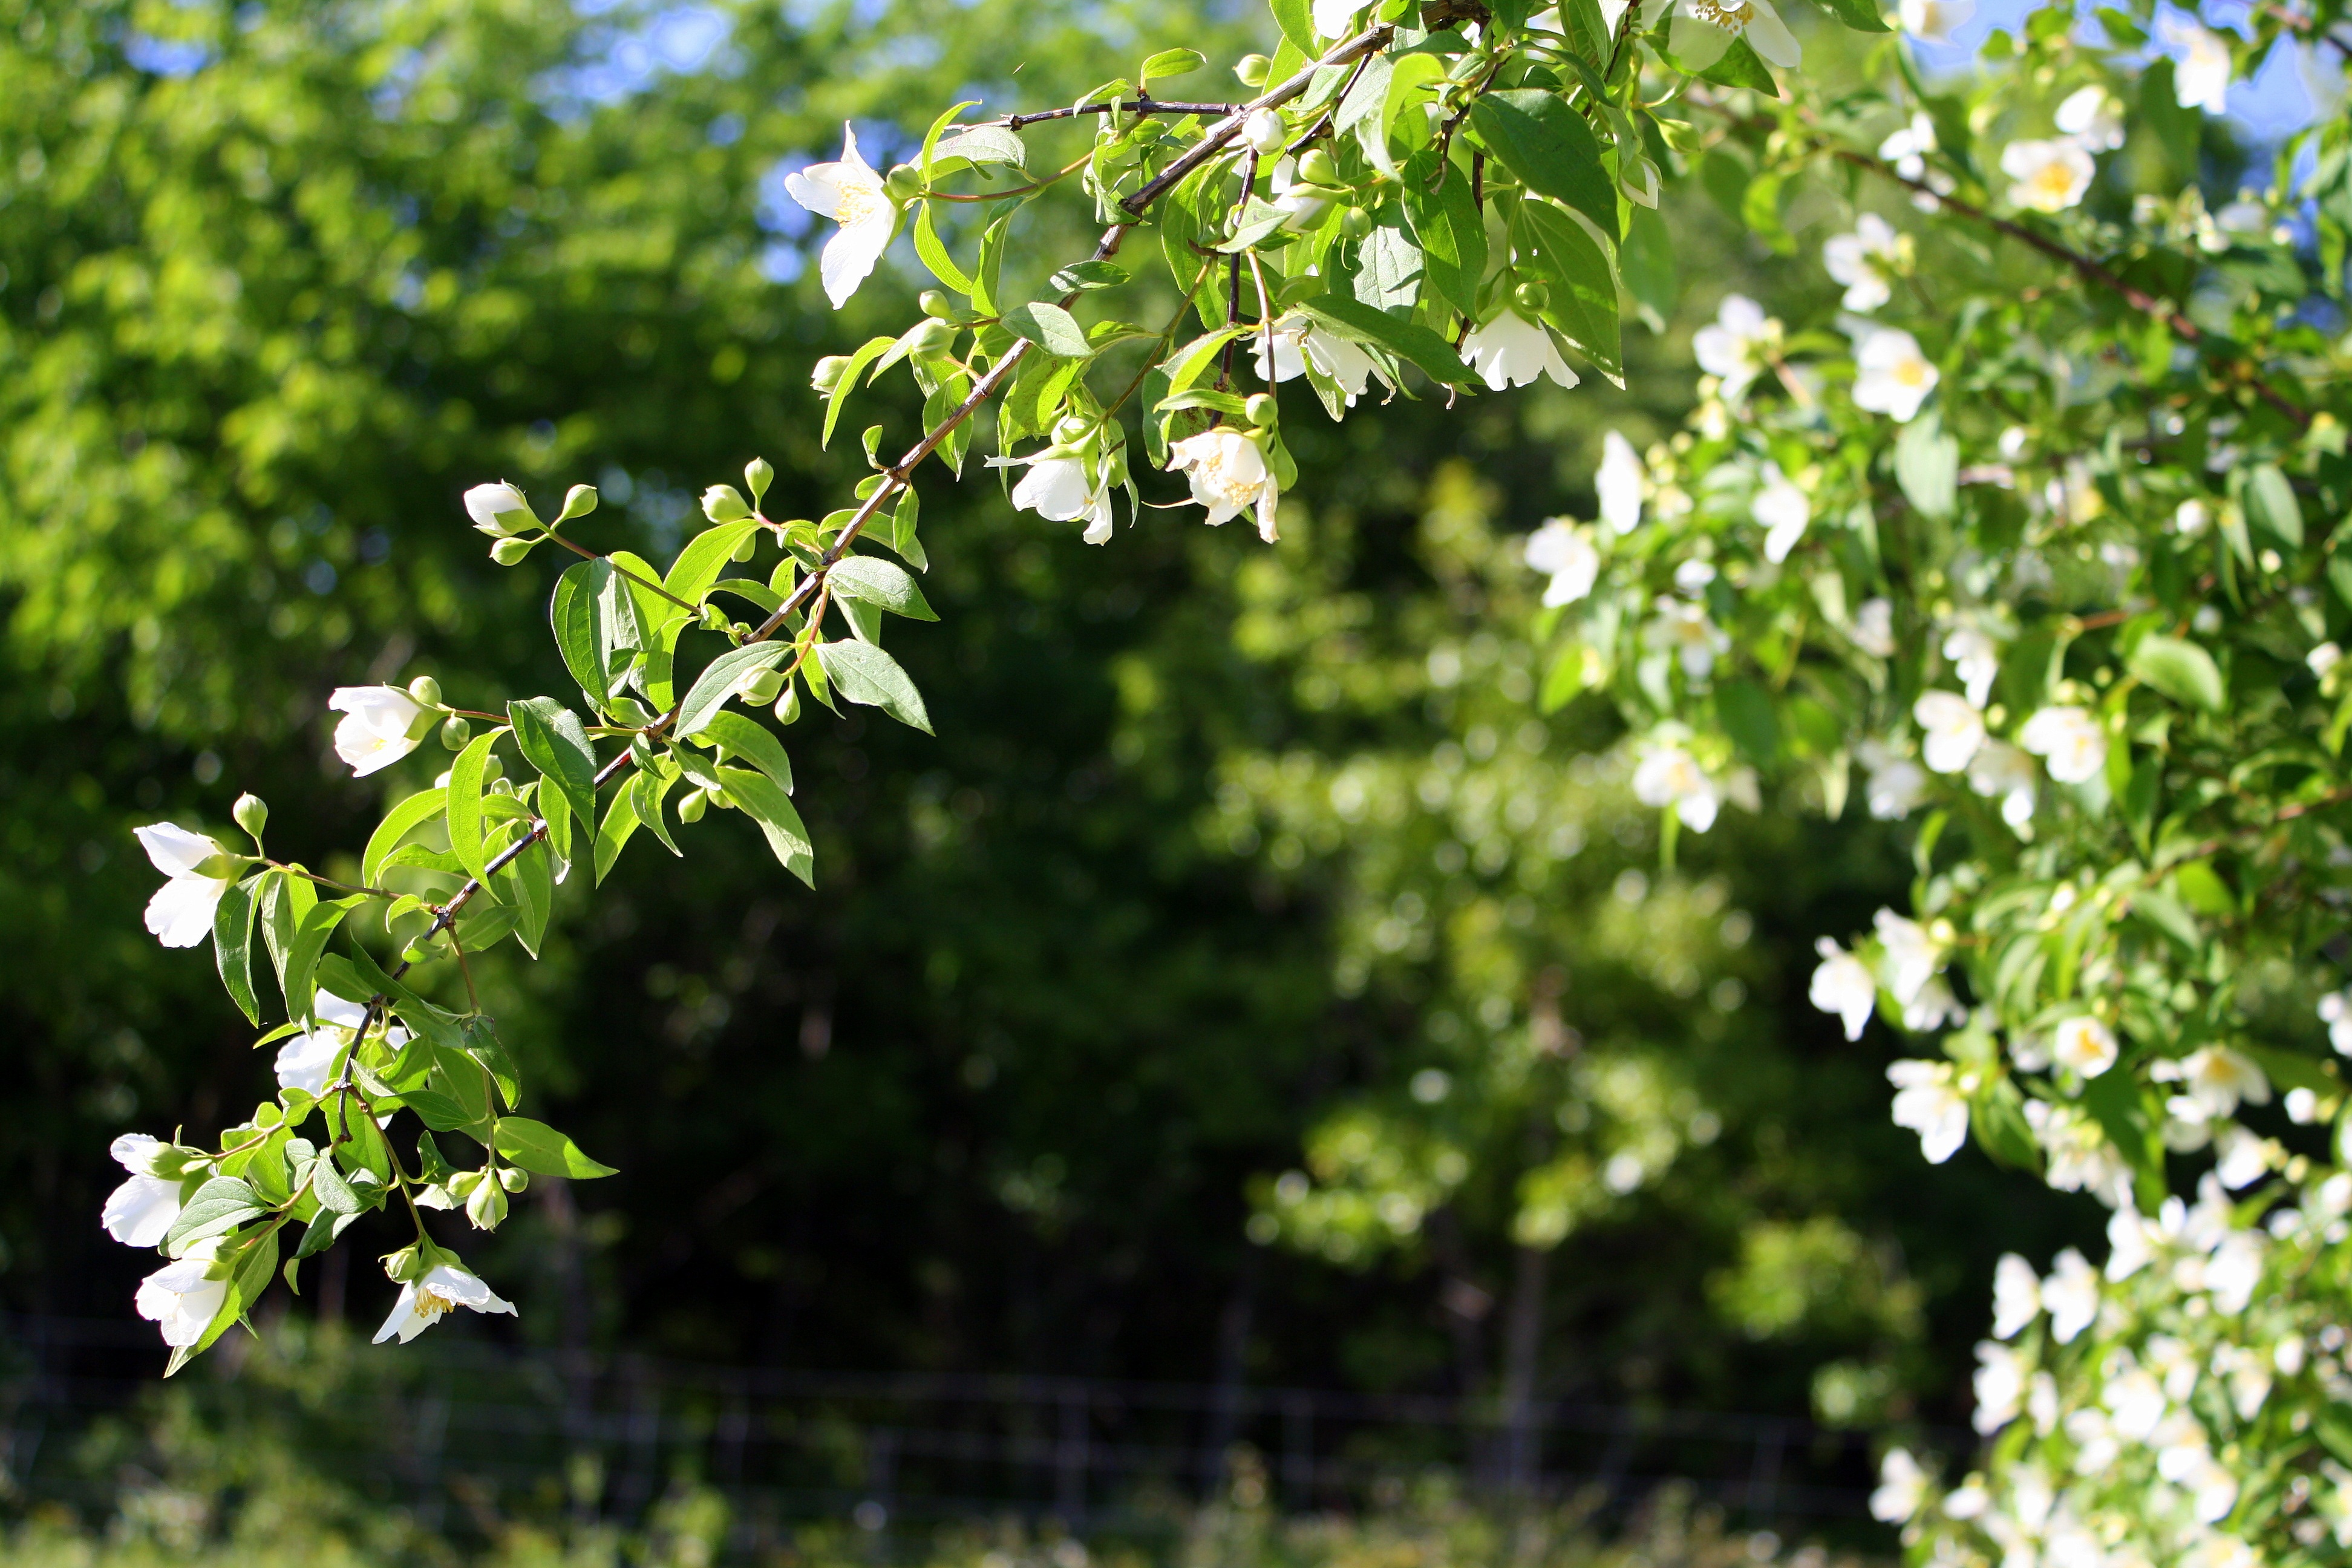
tree, branch, blossom, plant, sunlight, leaf, flower, floral, food, green, produce, botany, garden, flora, greenery, shrub, flowering plant, flowering shrub, woody plant, land plant